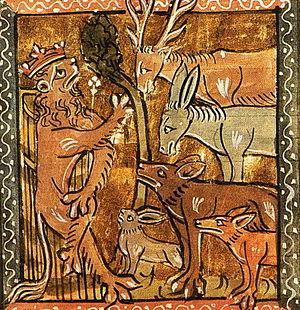
Heinrich der Glichesaere est un poète alsacien du haut Moyen Âge, auteur du poème narratif, Reinhart Fuchs, adapté du poème français Le roman de Renart, première fable animalière connue en langue allemande.
Maurice Genevoix, né le 29 novembre 1890 à Decize et mort le 8 septembre 1980 à Xàbia, est un écrivain et poète français.